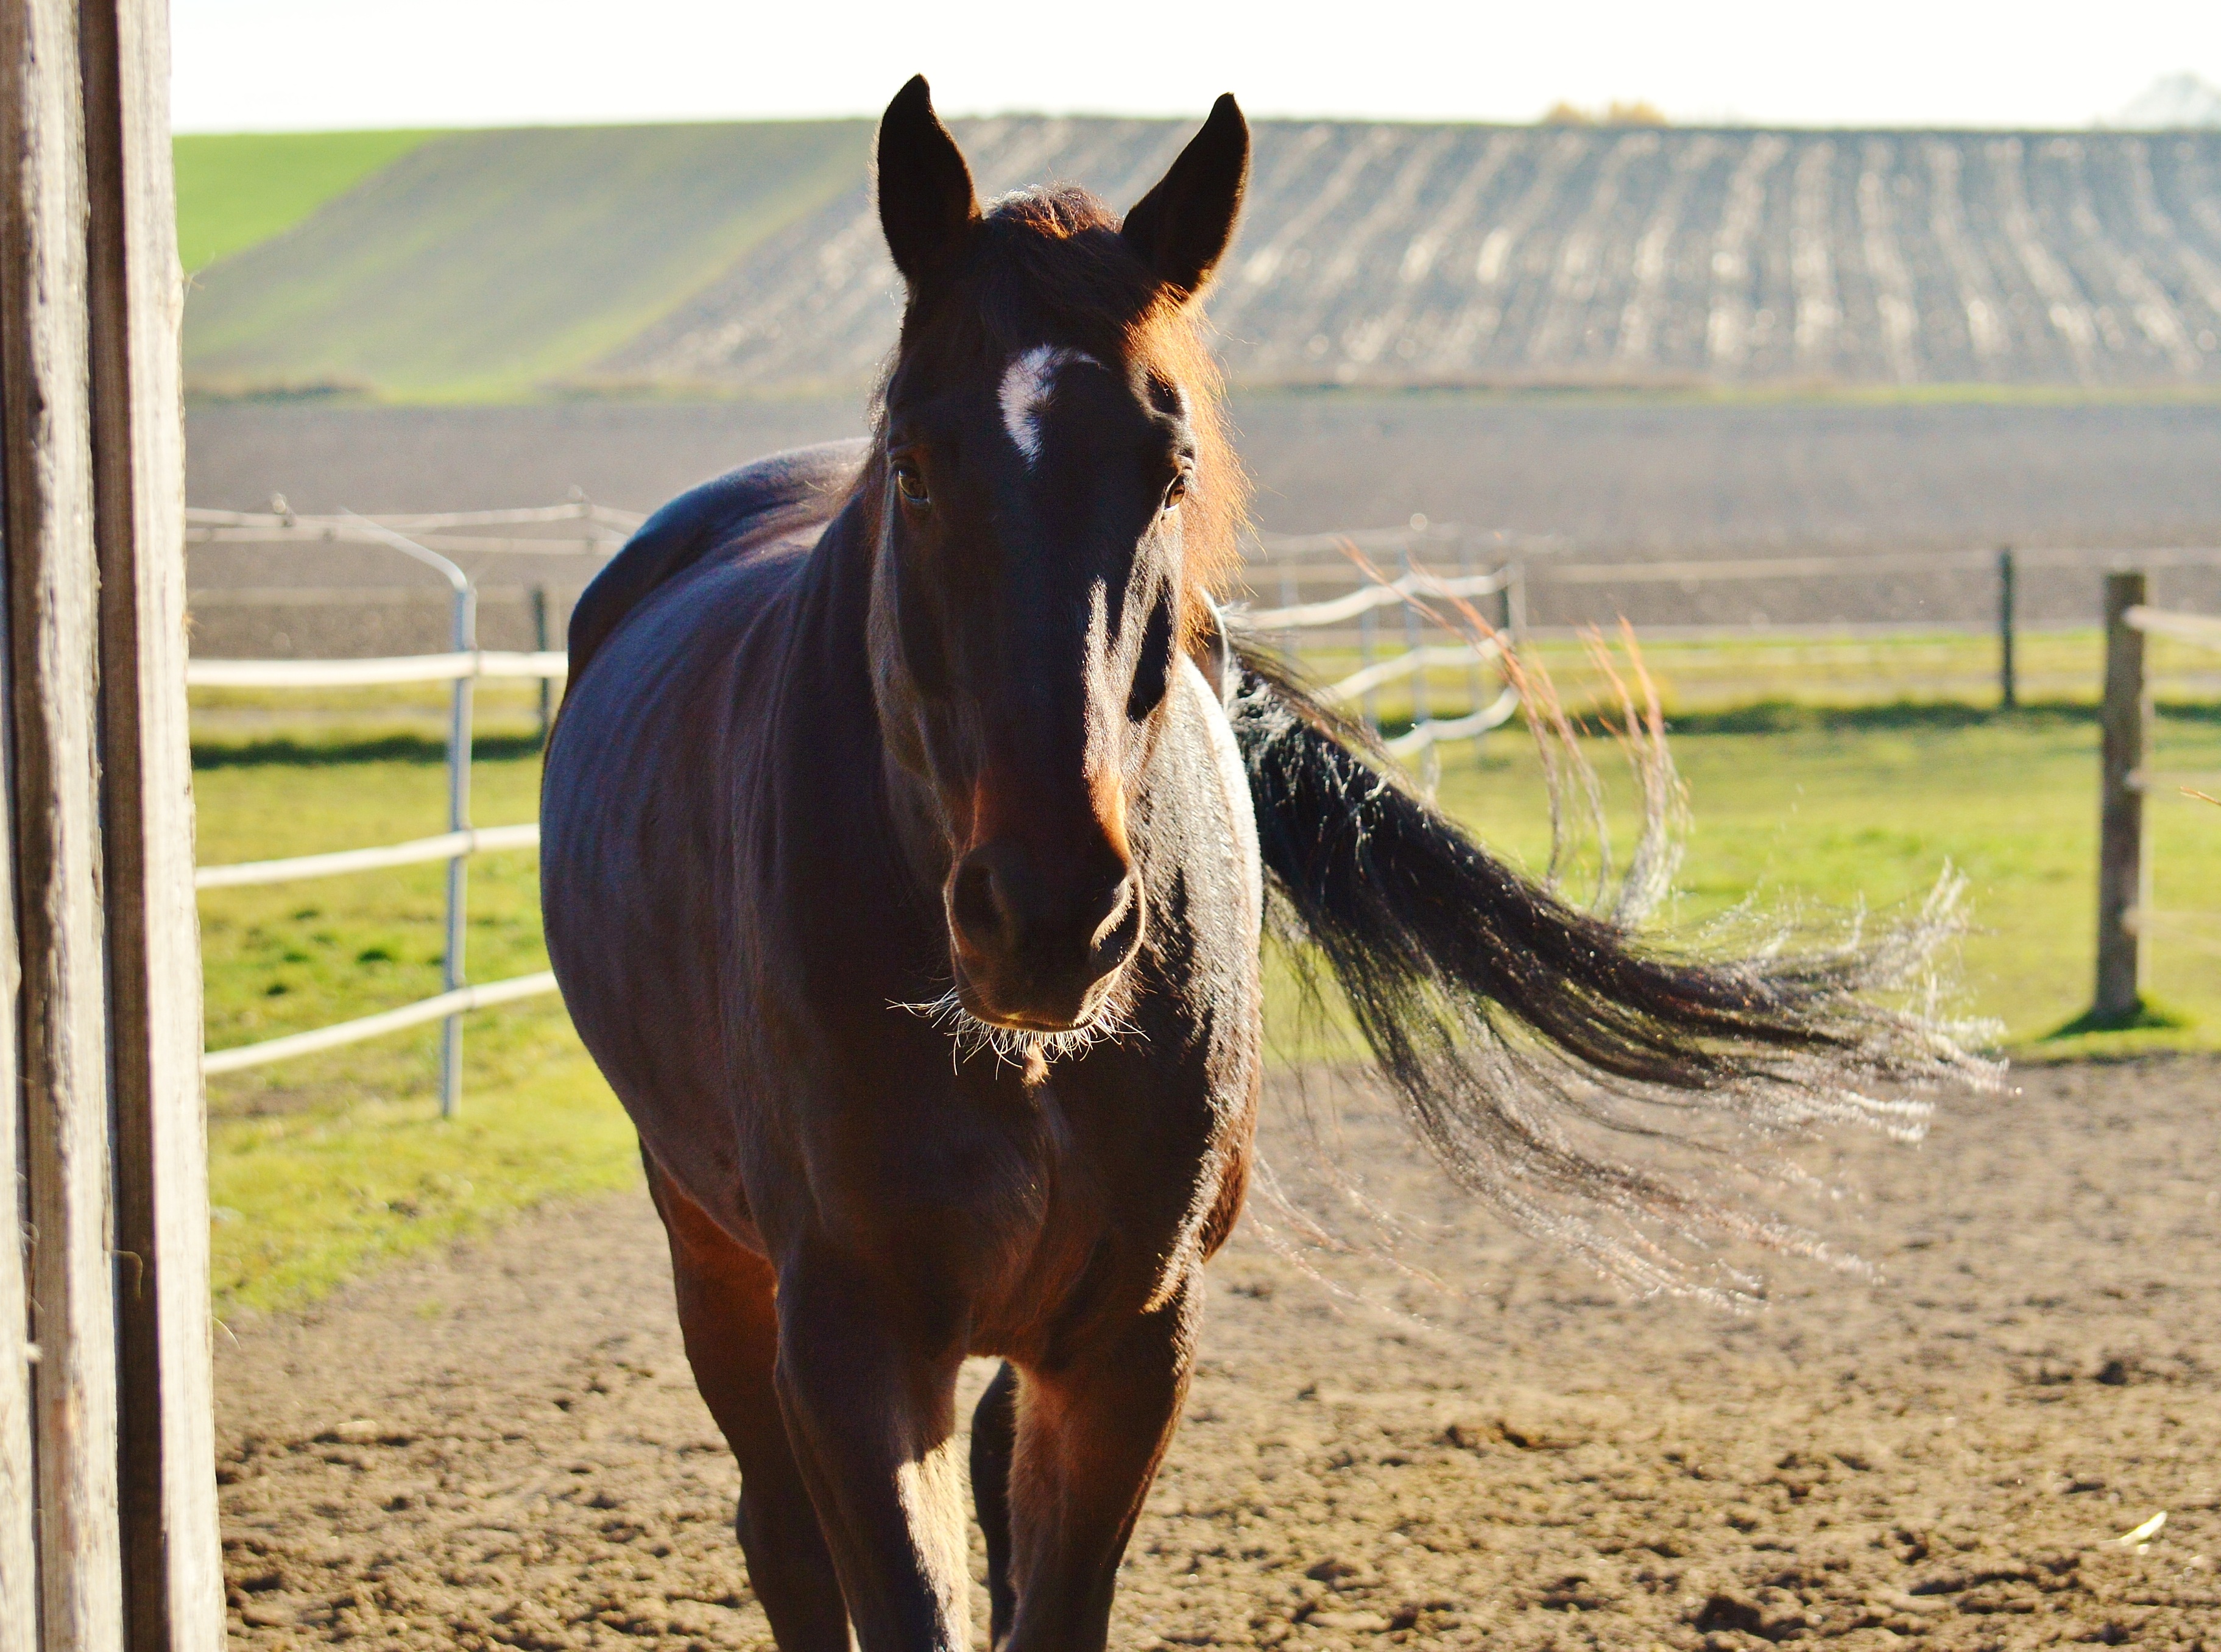
sun, meadow, animal, pasture, horse, mammal, stallion, mane, ride, vertebrate, mare, coupling, western riding, reiterhof, equestrianism, pack animal, horse like mammal, mustang horse